William Purington Cole Jr.

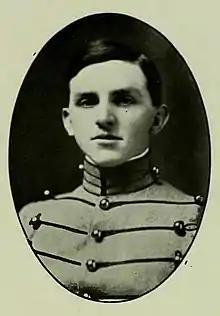
Cole as a college student in 1910

Cole was born in Towson, Maryland, and graduated as a civil engineer from Maryland Agricultural College (now the University of Maryland, College Park) in 1910, receiving a Bachelor of Science in Civil Engineering (B.S.C.E.) degree. He also studied law at the University of Maryland School of Law, was admitted to the bar in 1912, and commenced practice the same year. During World War I, Cole was commissioned as first lieutenant in the United States Army in November 1917. He was assigned to the 316th Regiment of Infantry, 79th Division at Fort Meade, and served overseas. He resumed the practice of law in 1919 in Towson. Cole served as a member of the Board of Regents of the Smithsonian Institution from 1940 to 1943, and was named a member of the Board of Regents of the University of Maryland, College Park in 1931, becoming Chairman of the board in 1944.